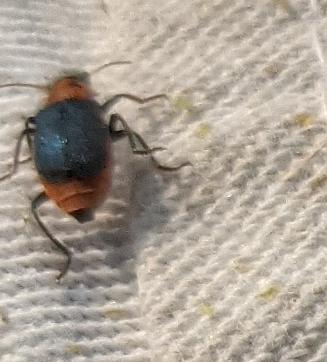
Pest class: predators